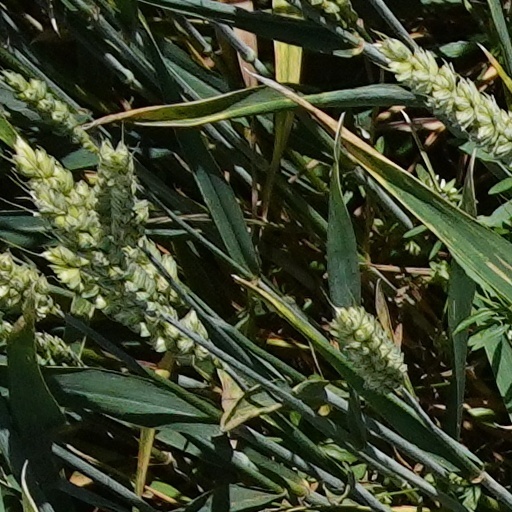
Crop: wheat